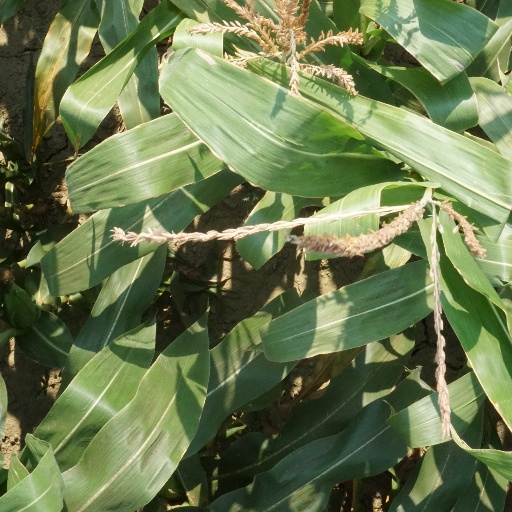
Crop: maize; corn